Warfare in the ancient Iberian Peninsula

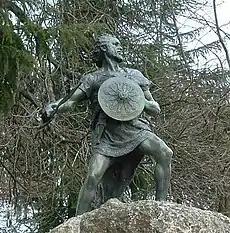
Statue of Viriathus at Viseu, Portugal.

Warfare in ancient Iberian Peninsula occupied an important place in historical chronicles, first during the Carthaginian invasion of Hispania, including the Punic Wars, and later during the Roman conquest of the peninsula. The densely bellicose character of the Pre-Roman peoples who inhabited Hispania was repeatedly shown in their conflicts against Rome, Carthage and each other.